List of accolades received by Yuva

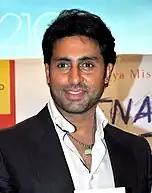
Rani Mukerji and Abhishek Bachchan garnered several accolades for their performance in "Yuva".

"Yuva" ( Youth) is a 2004 Indian Hindi-language political action film directed by Mani Ratnam. The film was simultaneously shot in Tamil as "Aayutha Ezhuthu", and it is loosely based on the life story of George Reddy, a scholar from Osmania University of Hyderabad. It stars Ajay Devgn, Abhishek Bachchan, Vivek Oberoi, Rani Mukerji, Kareena Kapoor and Esha Deol.